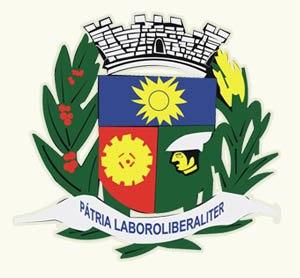
Mirassolândia est une municipalité brésilienne de l'État de São Paulo et la Microrégion de São José do Rio Preto.